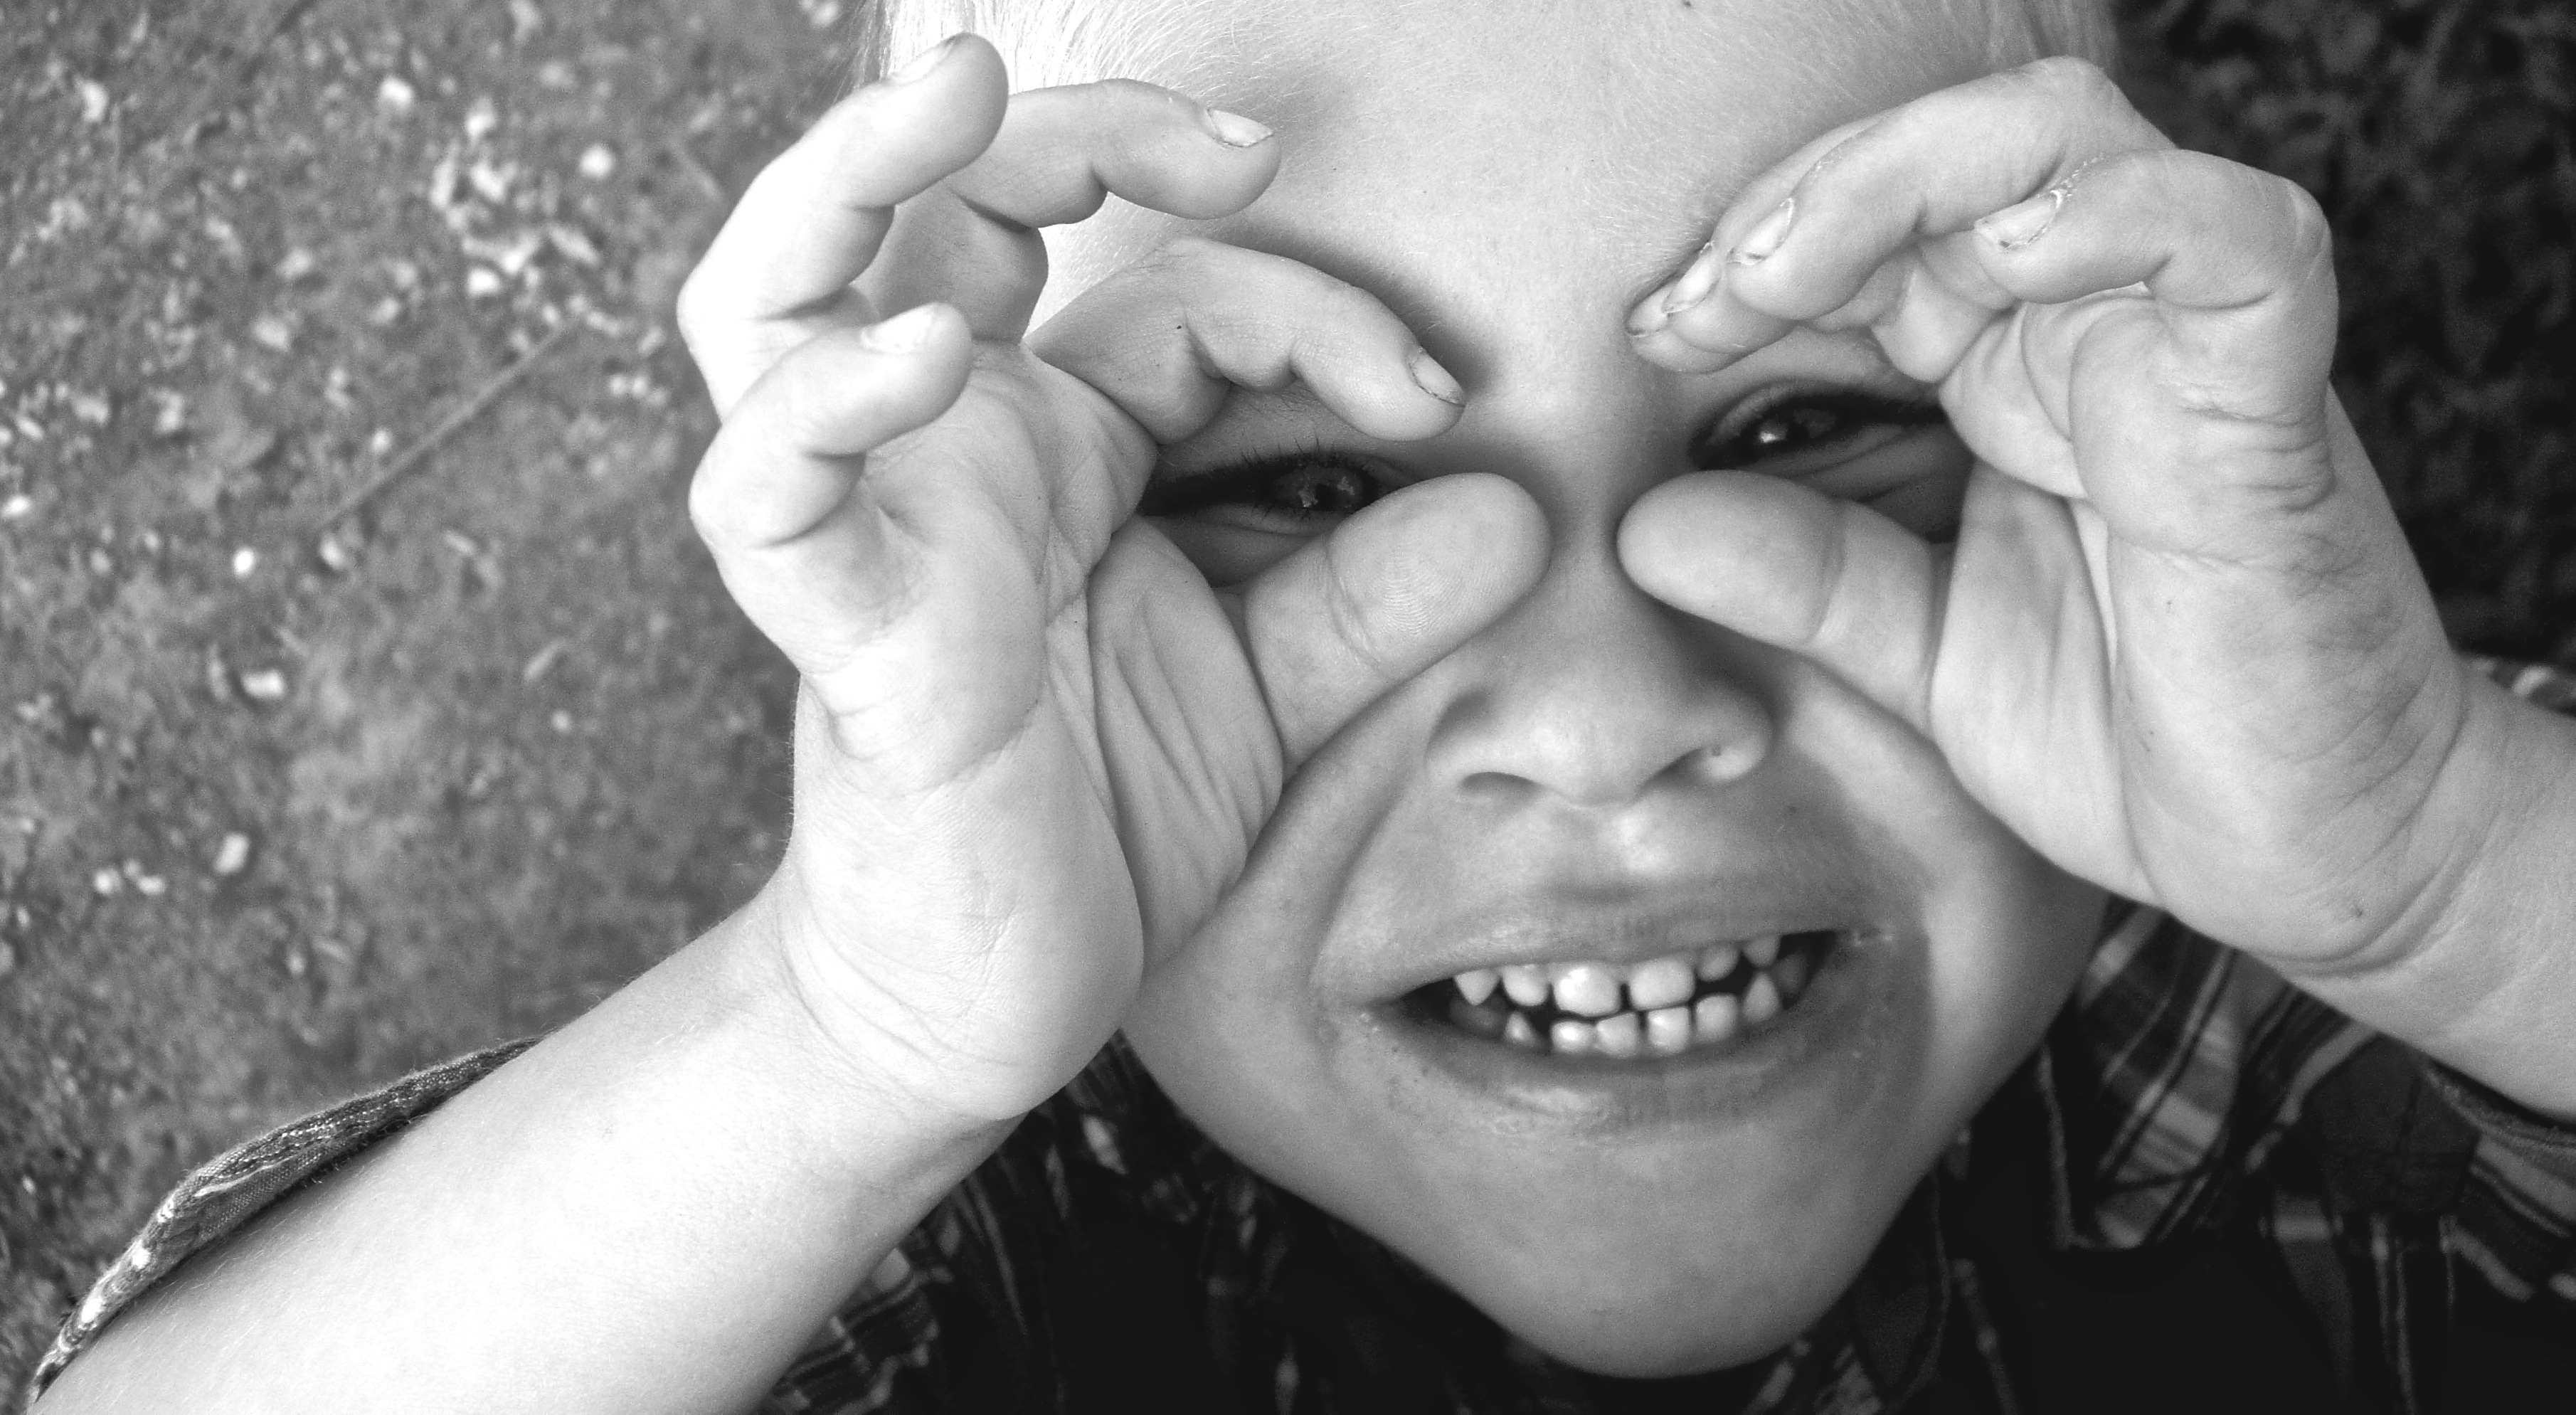
watch, hand, man, person, black and white, photography, boy, male, portrait, finger, black, monochrome, facial expression, smile, black white, muscle, laugh, close up, face, head, organ, laughter, emotion, sense, monochrome photography, portrait photography